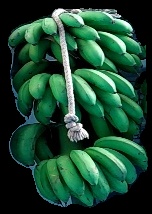
Variety: rasbale
Grade: grade2